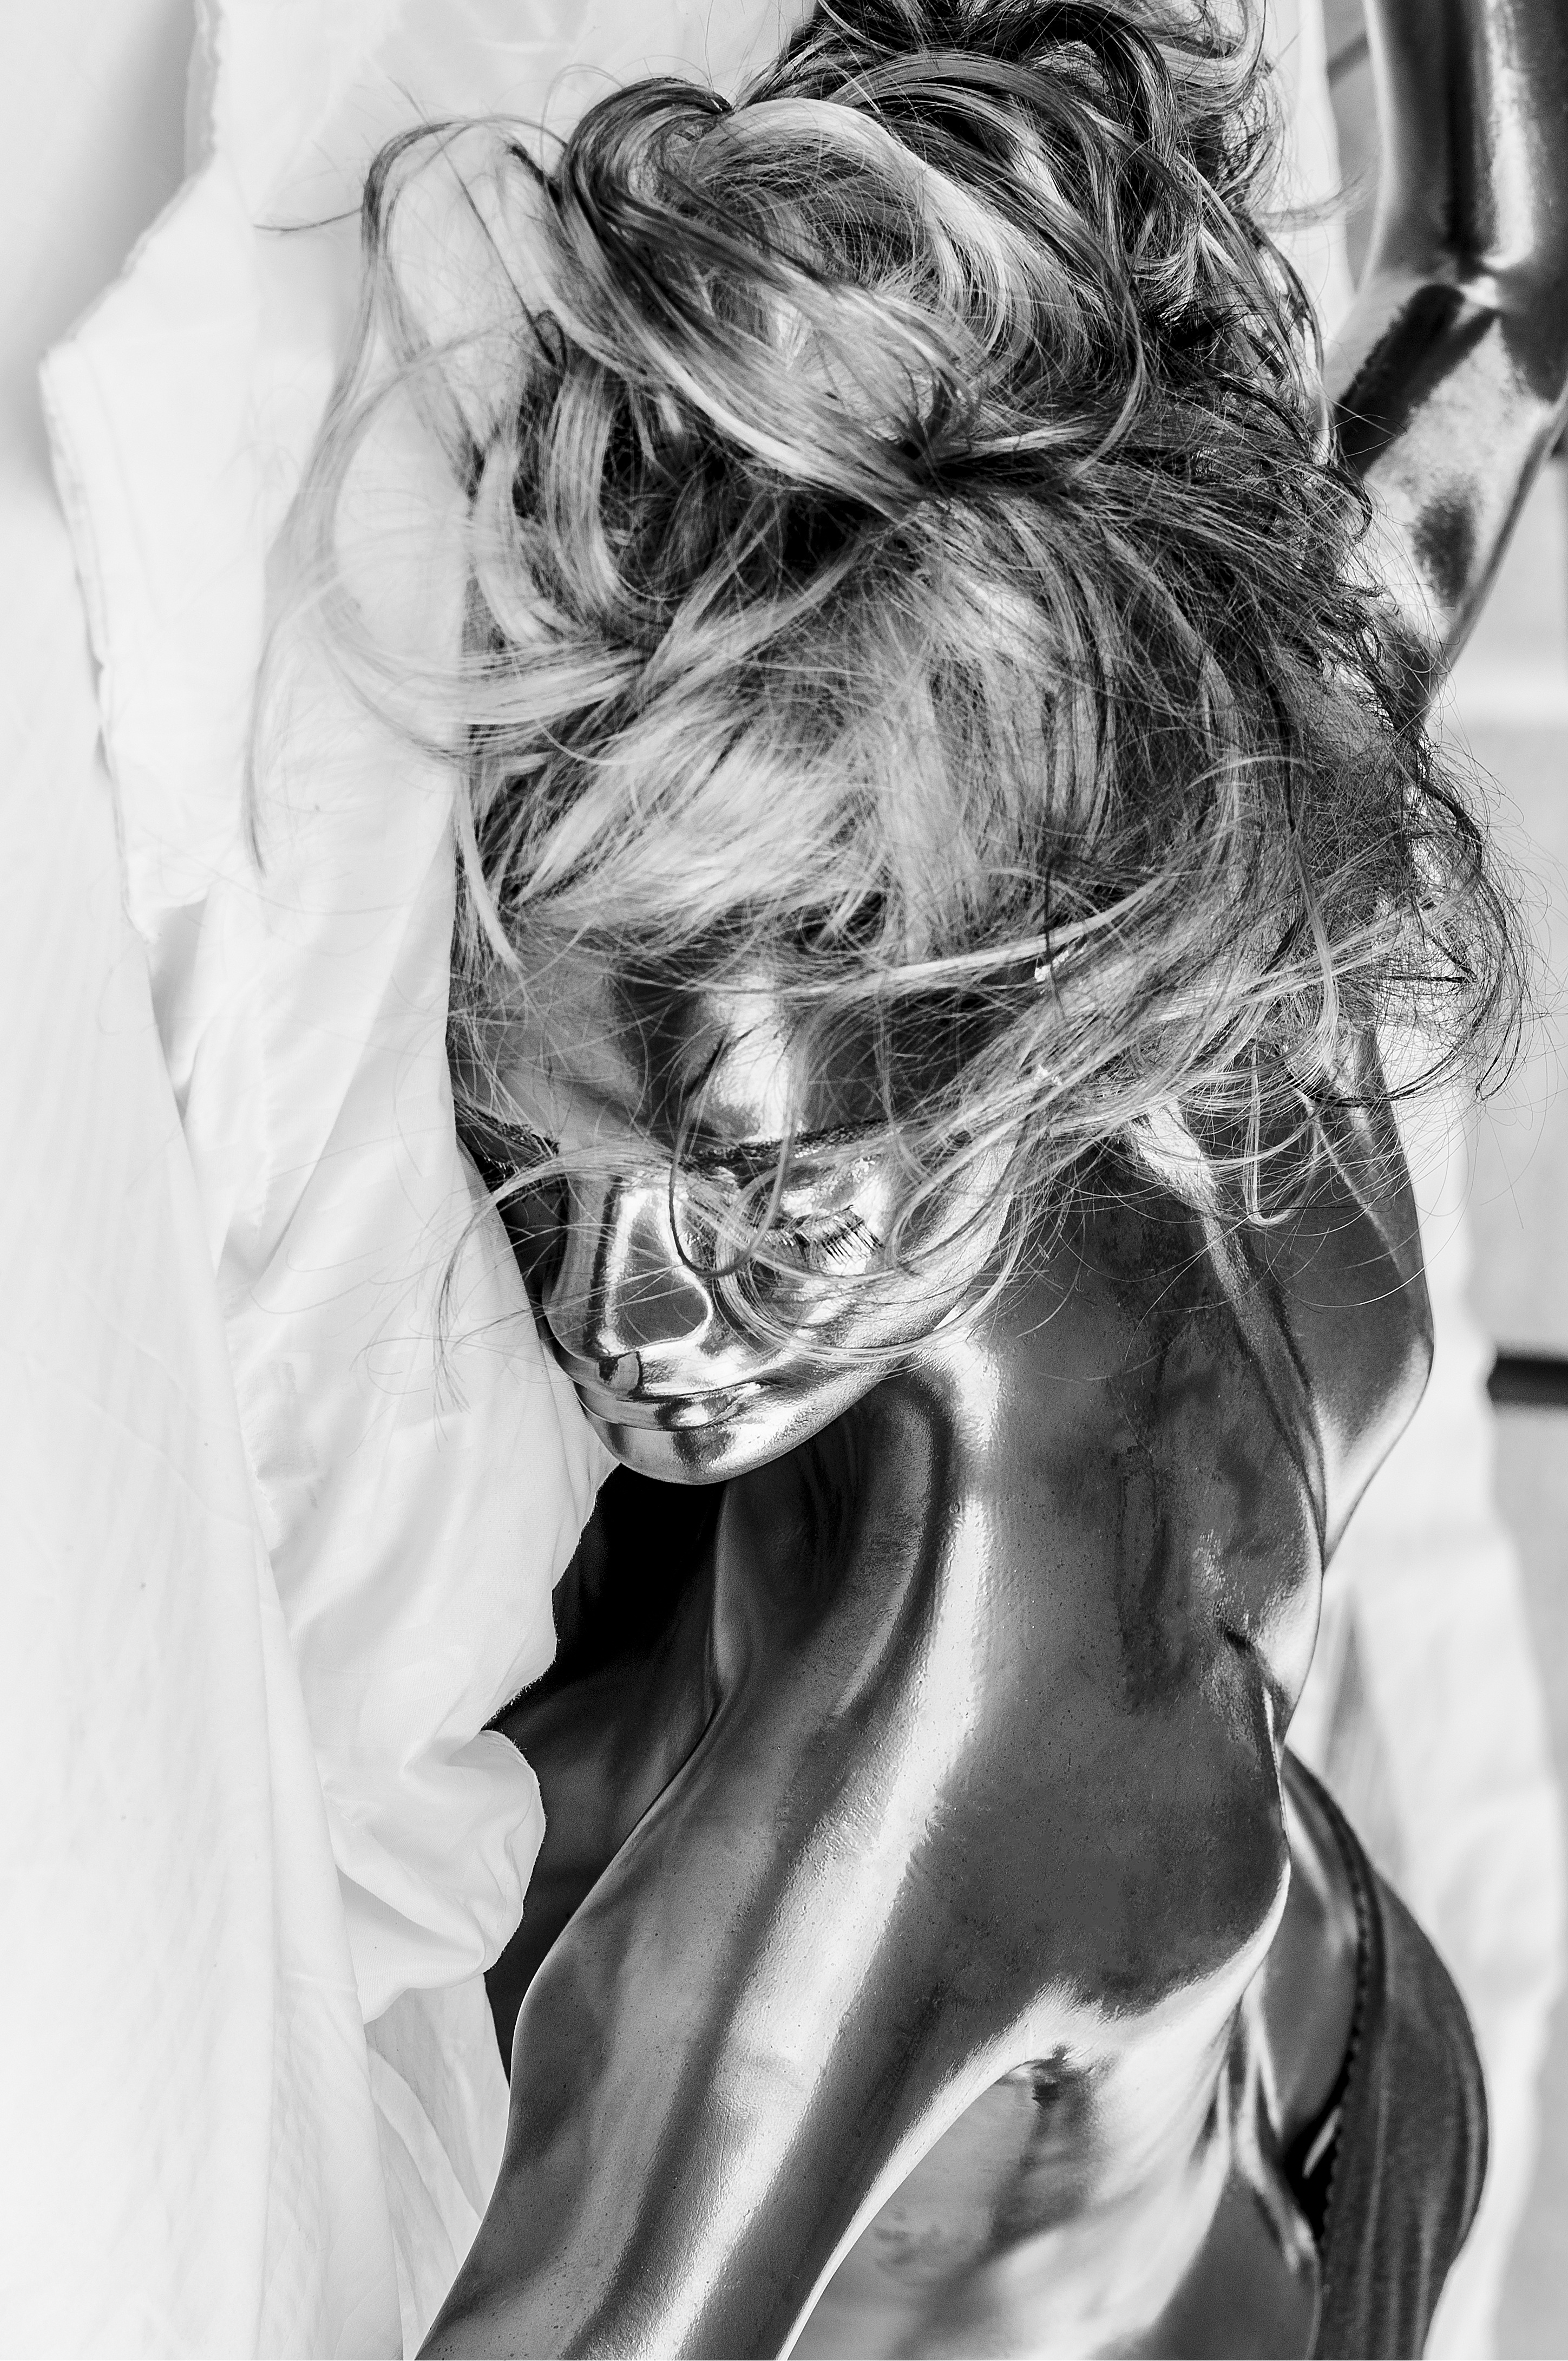
person, glowing, black and white, girl, woman, hair, white, photography, cute, female, love, portrait, model, young, shine, fresh, human, fashion, black, monochrome, lady, arm, blonde, hairstyle, face, art, one, sketch, drawing, lovely, head, skin, sexy, style, naked, attractive, adult, glamour, perfect, skincare, monochrome photography, cosmetology, black and white background, art model, glowing skin